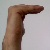
The image shows a hand gesture representing a space in Indian Sign Language.